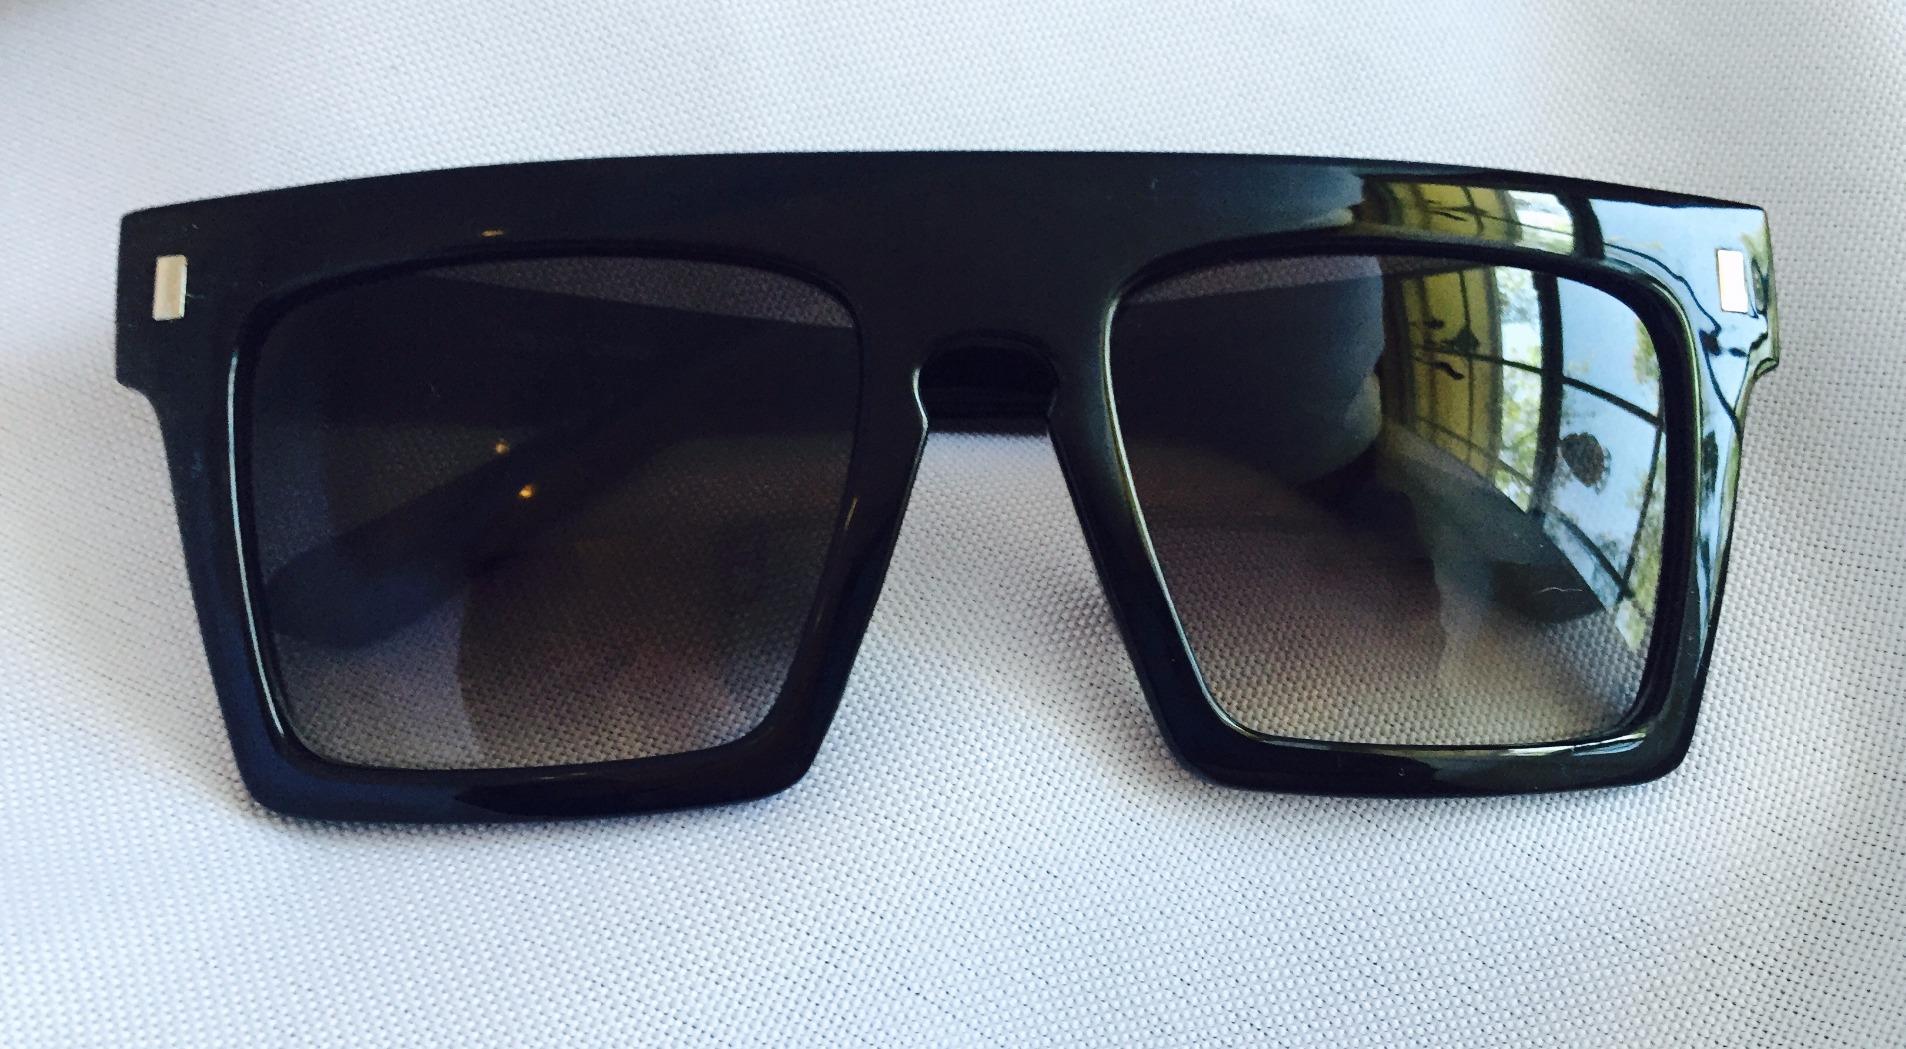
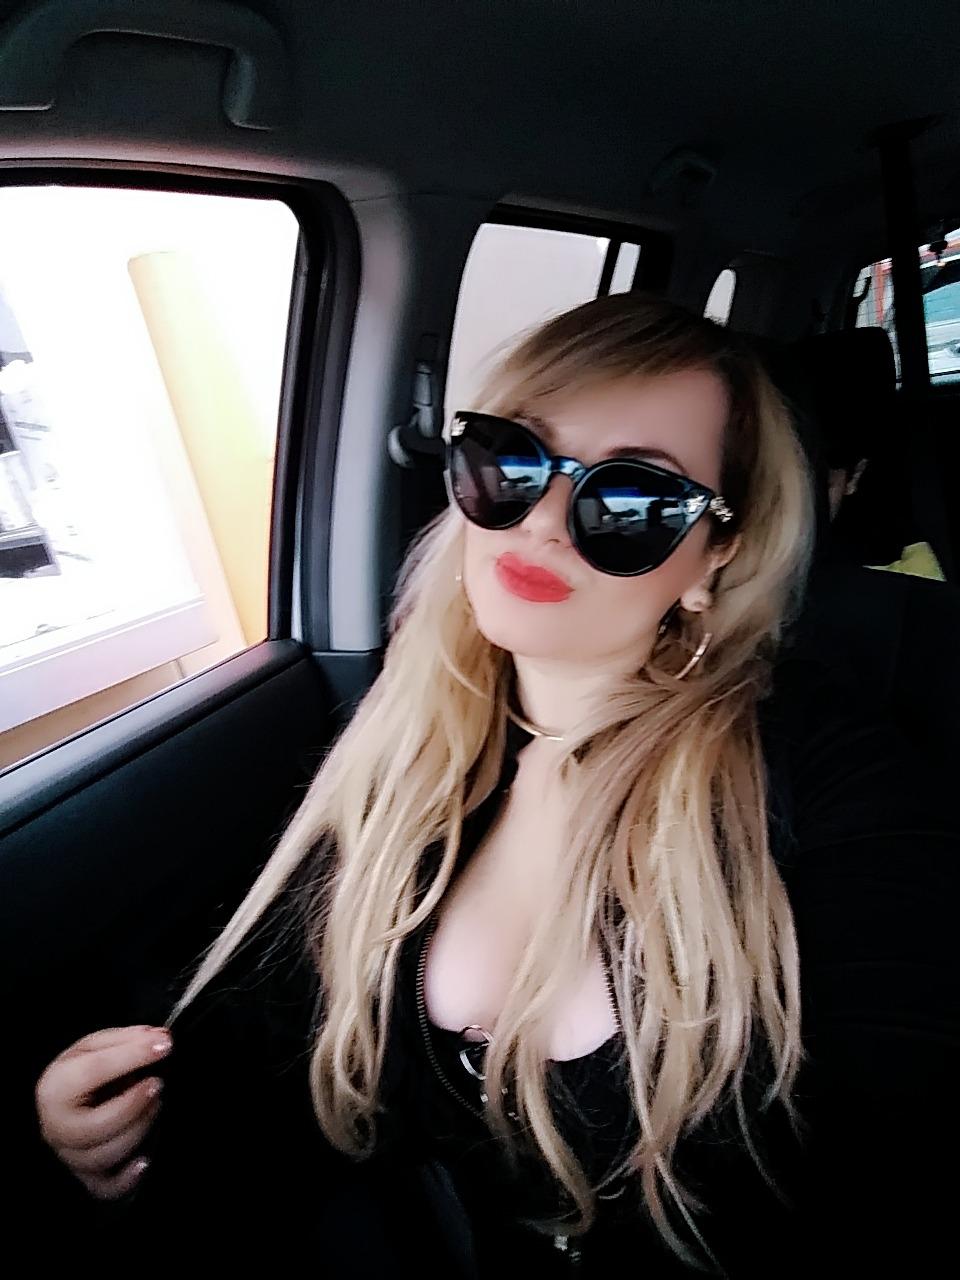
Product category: accessories_sunglasses
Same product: no